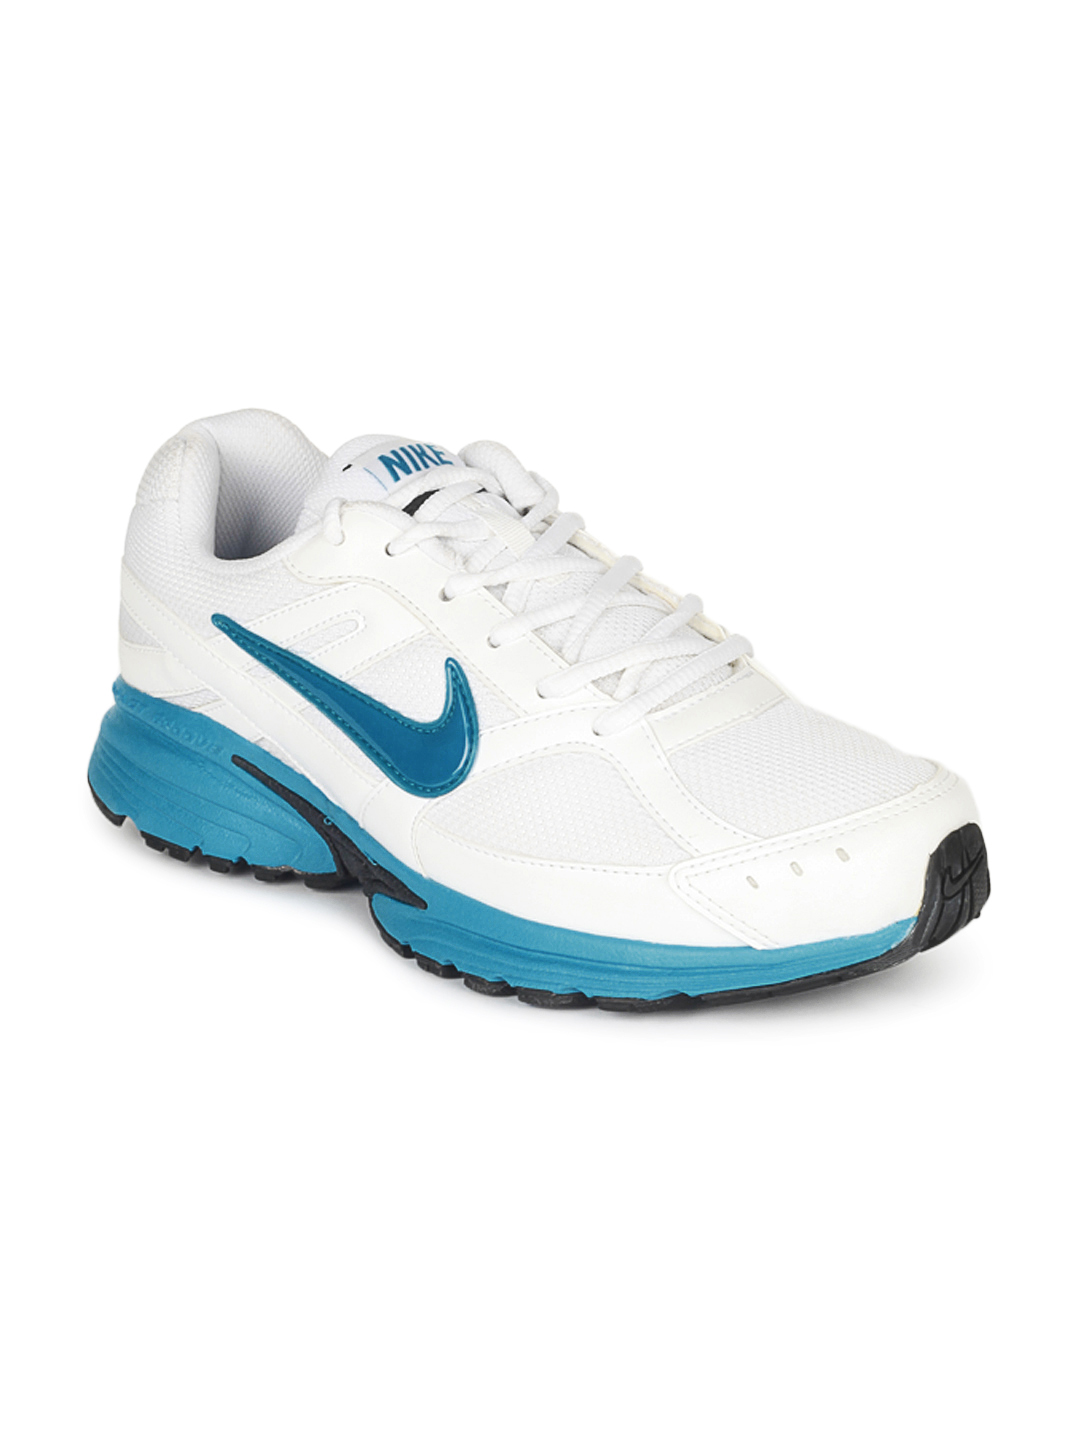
Nike Men White Ballista Sports Shoes
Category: Footwear / Shoes / Sports Shoes
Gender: Men
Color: White
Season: Fall 2012
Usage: Sports